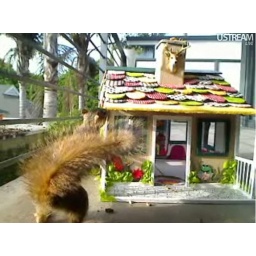
Bad Manors Squirrel Diner/Kids in the Nest week begins!/Kids made roof shakes from cardboard pizza containers/10.19.09